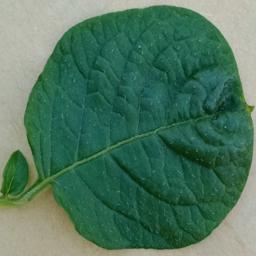
Etiqueta: Sana